Electricity sector of the United States

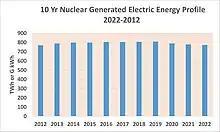
10 Yr Nuclear Generated Electric Energy Profile 2022-2012

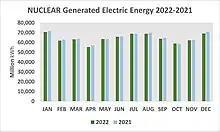
NUCLEAR Generated Electric Energy Profile 2022-2021

As of 2007 in the United States, there are 104 commercial nuclear reactors in the US, generating approximately 20% of the nation's total electric energy consumption. For many years, no new nuclear plants have been built in the US. However, since 2005 there has been a renewed interest in nuclear power in the US. This has been facilitated in part by the federal government with the Nuclear Power 2010 Program of 2002. and the Energy Policy Act. As of March 9, 2009, the U.S. Nuclear Regulatory Commission had received applications for permission to construct 26 new nuclear power reactors However, as of 2013 most of the new applications had been abandoned due to the low cost of electricity generated with natural gas which had become available at cheap prices due to the boom in hydraulic fracturing; electricity produced using natural gas being 4 cents per kilowatt-hour versus 10 cents, or more, for nuclear.